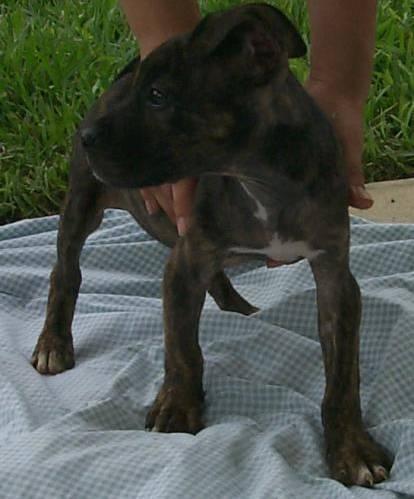
dog